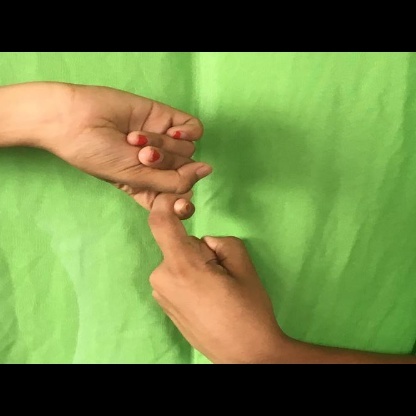
Mudra: Pasha